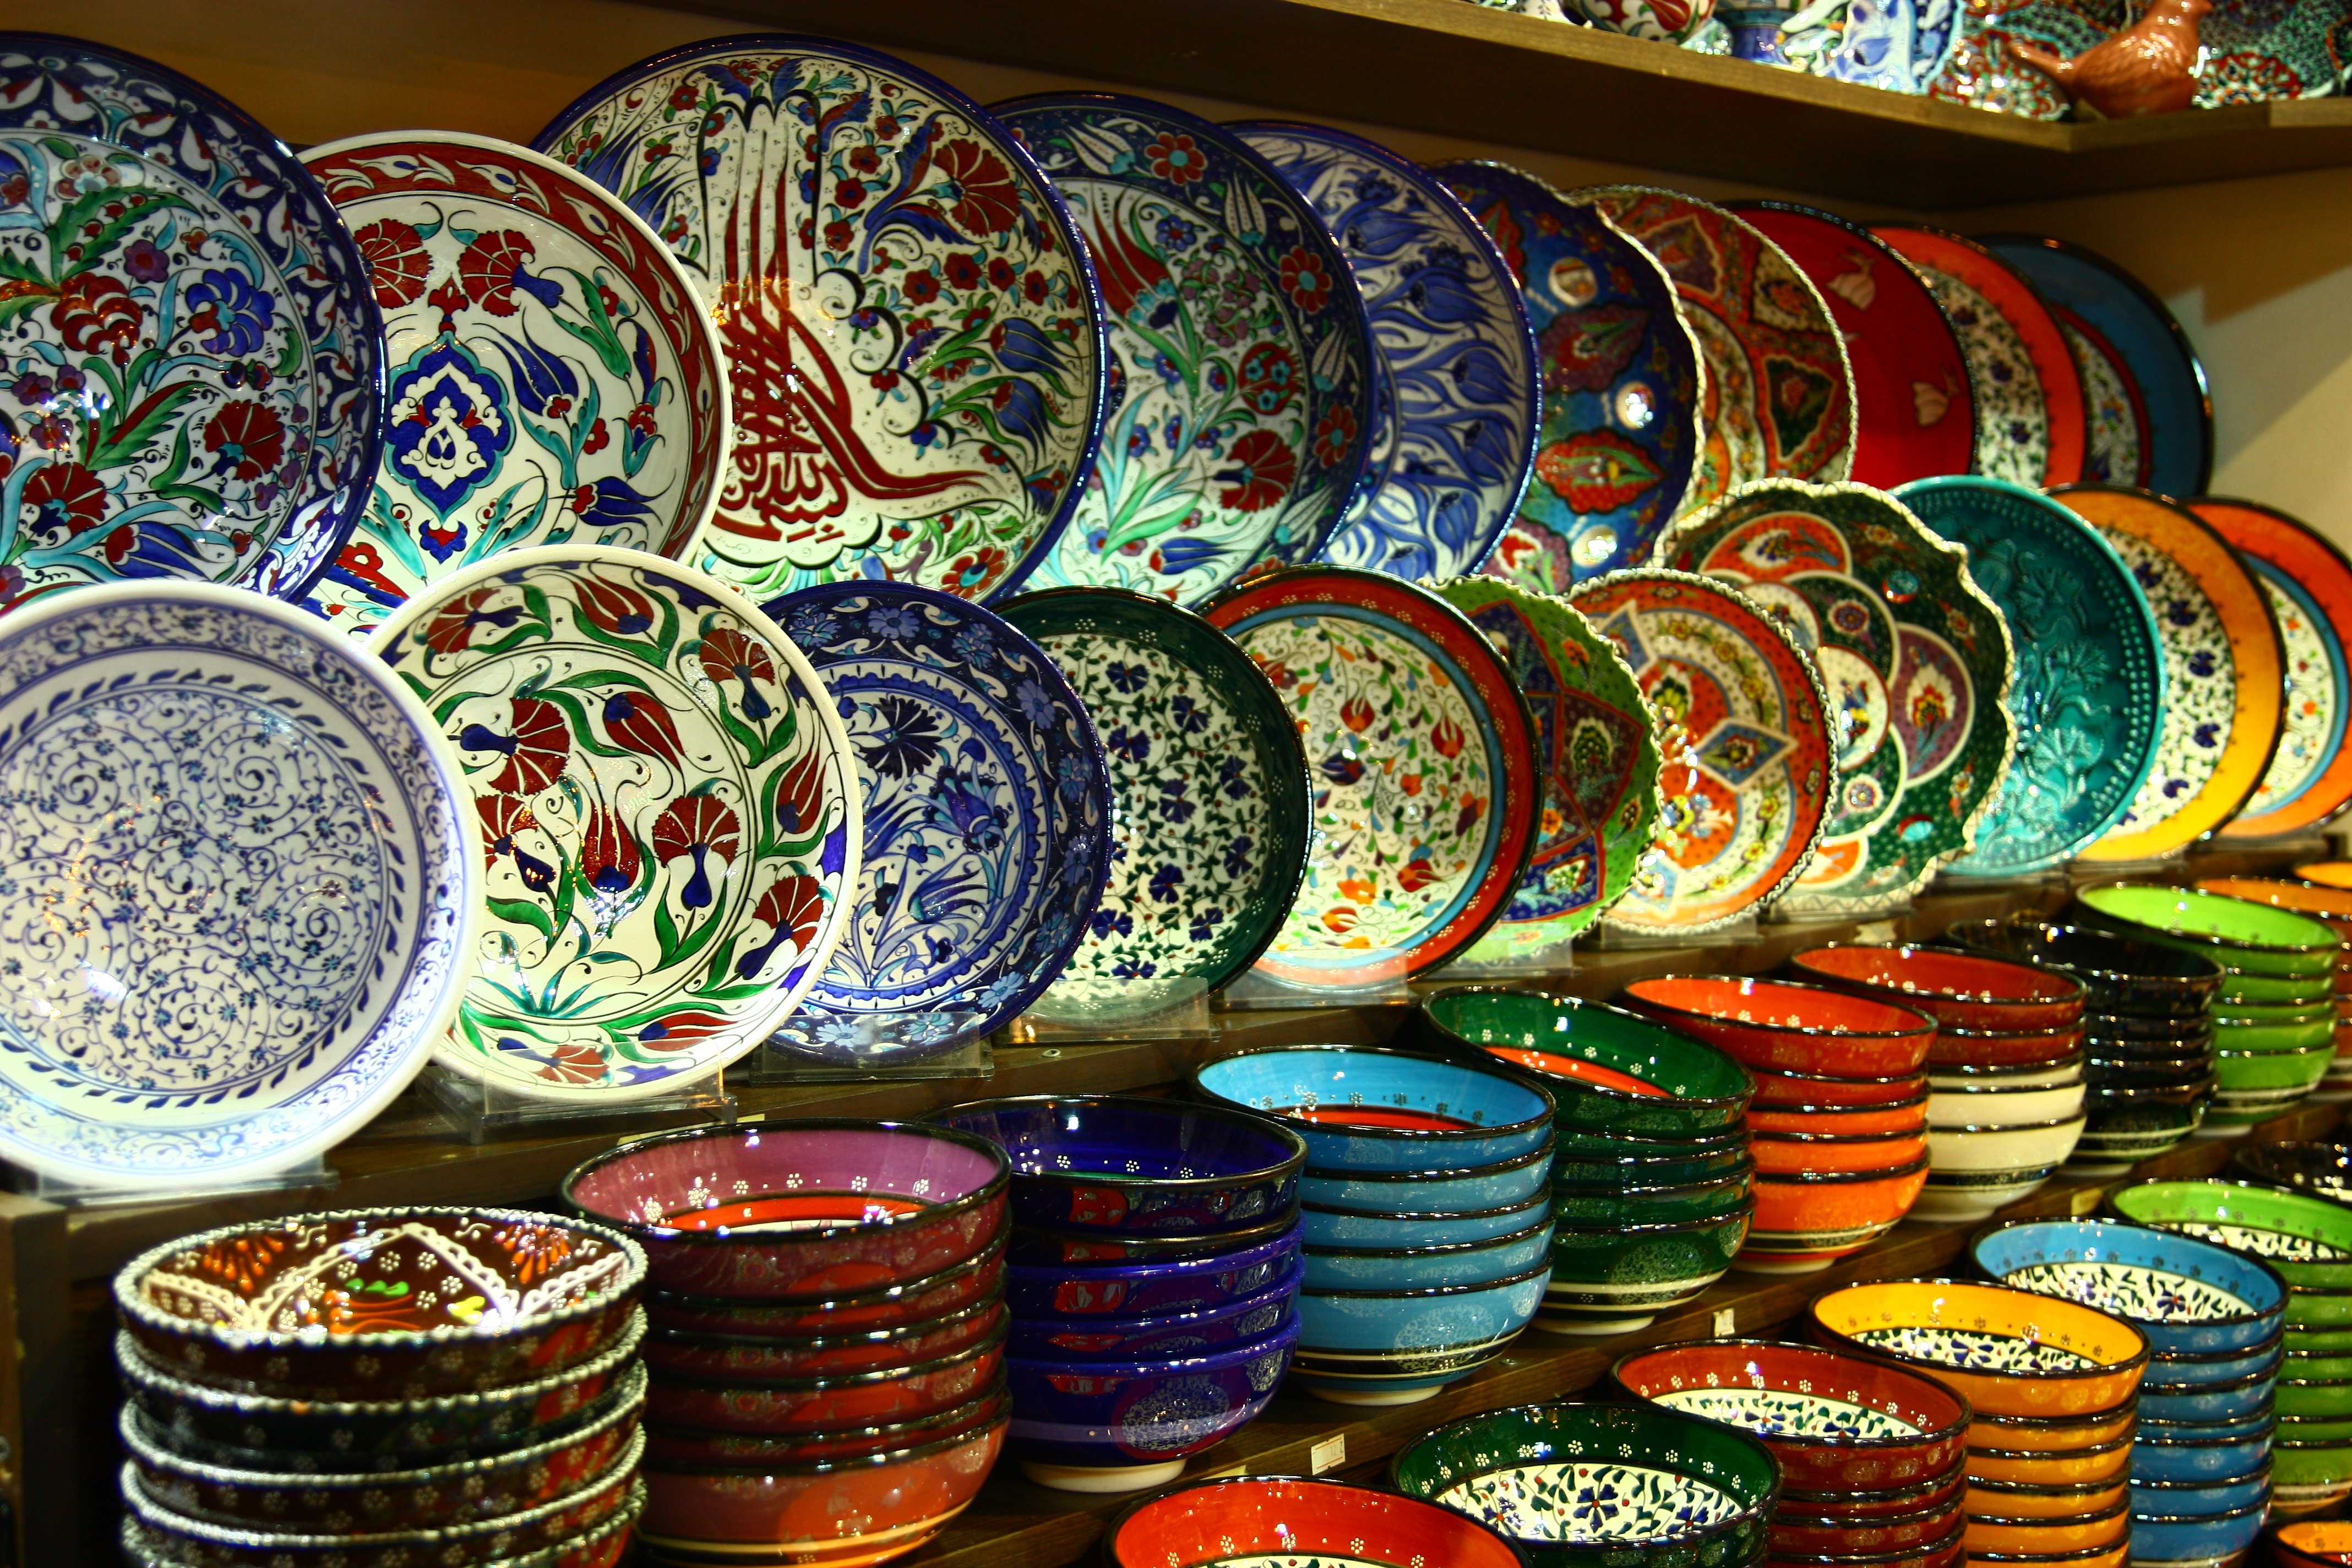
city, travel, decoration, food, color, bazaar, market, shopping, tourism, pottery, decor, material, public space, ethnic, art, crafts, decorative, turkey, istanbul, culture, heritage, eastern, traditional, arabic, plates, turkish, constantinople, ottoman, middle east, grand bazaar, turkish pottery, human settlement